Glais

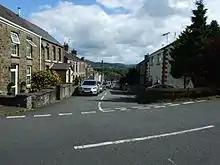
Nicholas Road

A rare example of a glacial terminal moraine in the south of the village is one of over a thousand sites in Wales that are officially designated Sites of Special Scientific Interest. Named "Y Garth", it is regarded as "the largest and most impressive of the South Wales valley moraines".